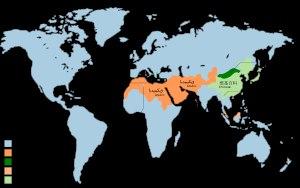
Un système d’écriture est un ensemble organisé et plus ou moins standardisé de signes d'écriture permettant la communication des idées.